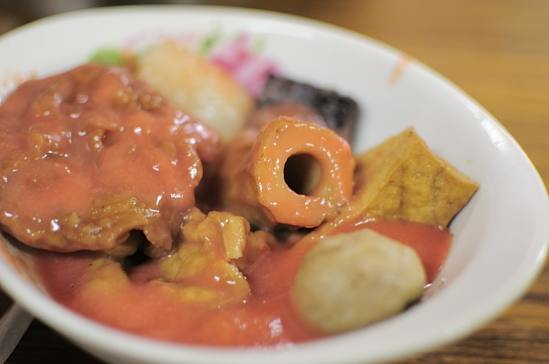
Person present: No